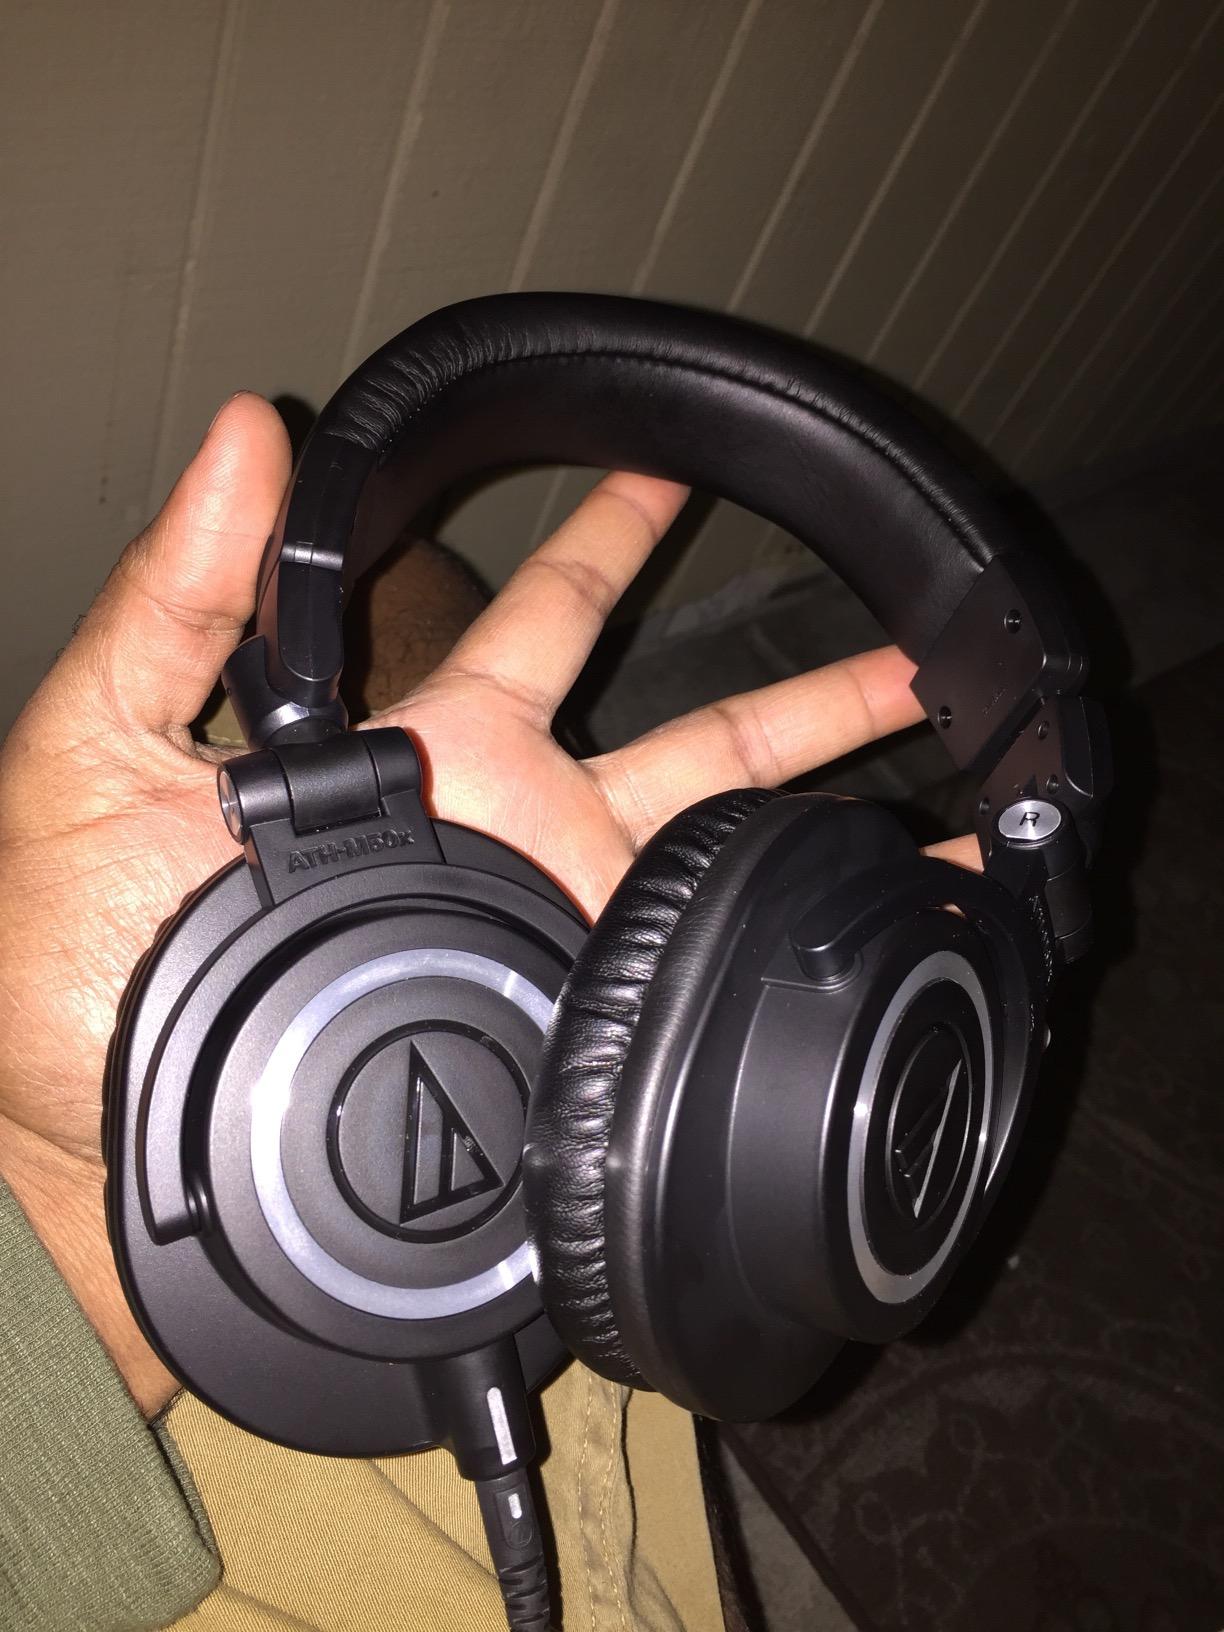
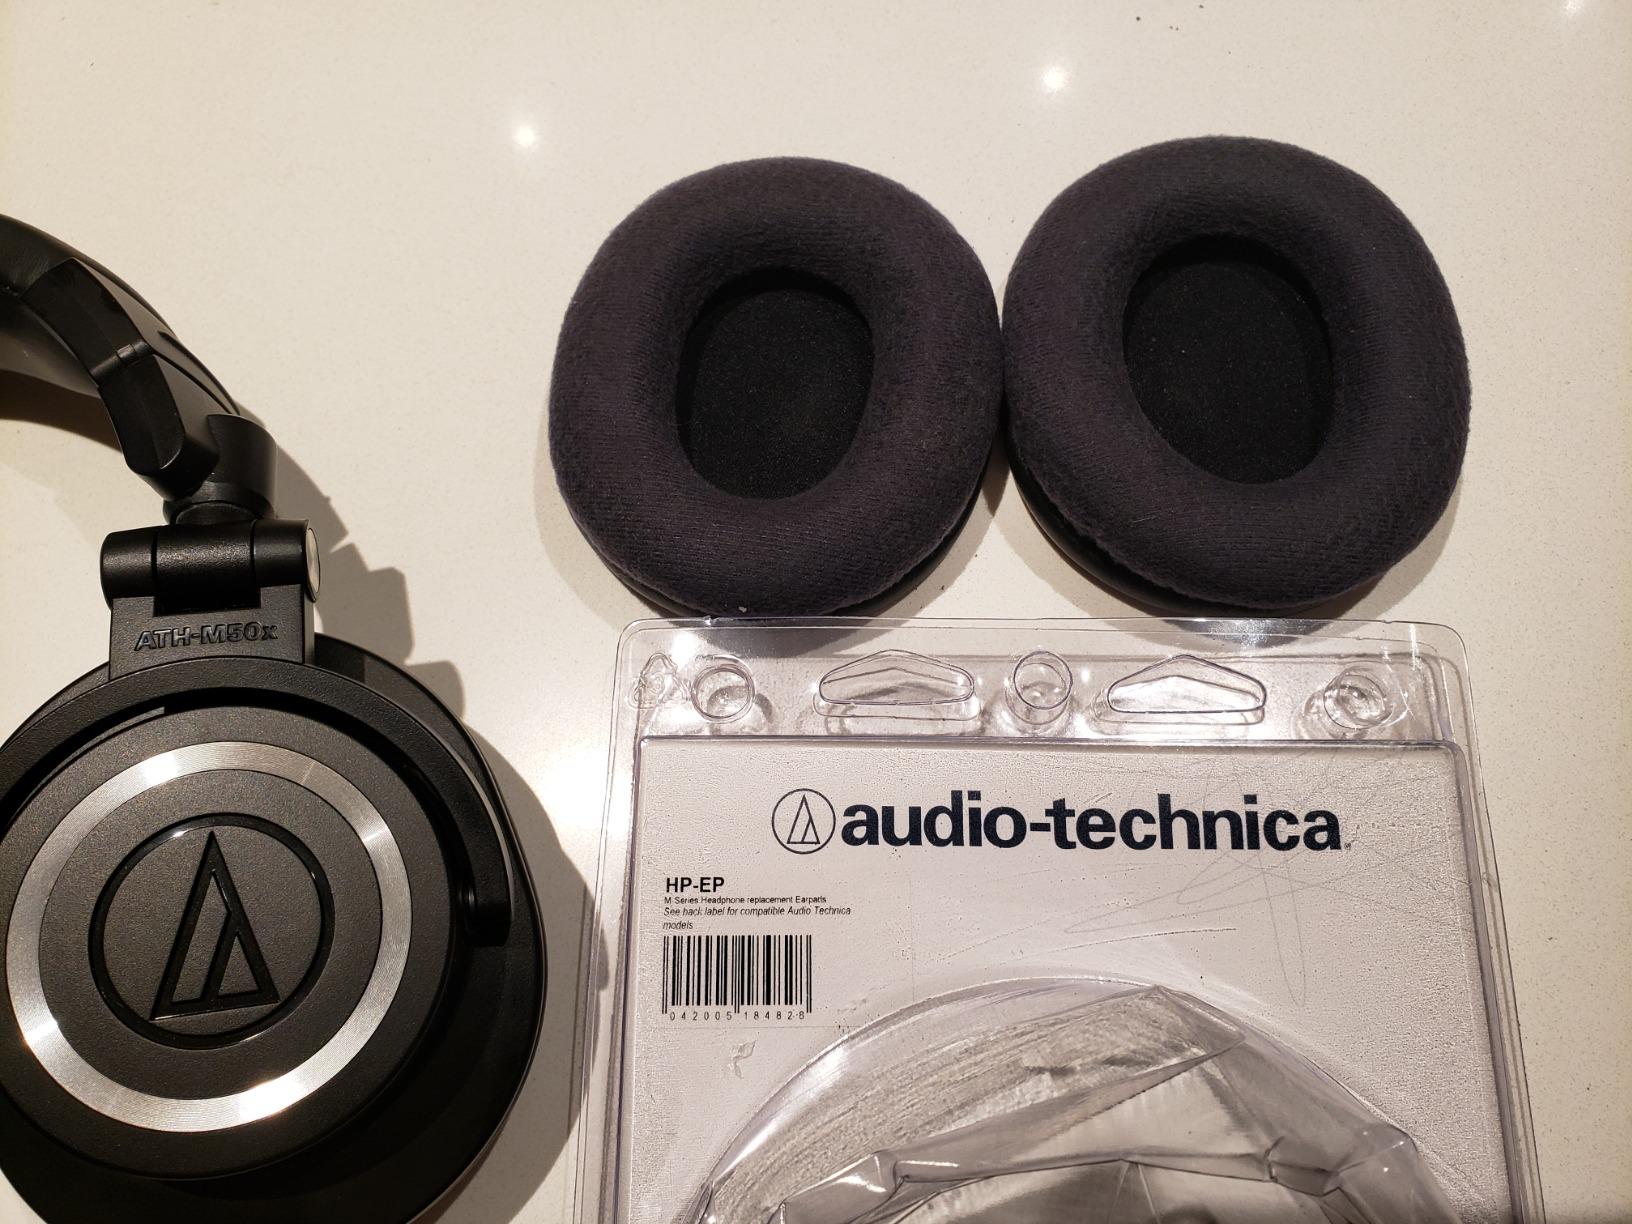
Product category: headphones
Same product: no